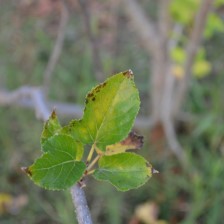
Variety: Kamphaengsaeng42